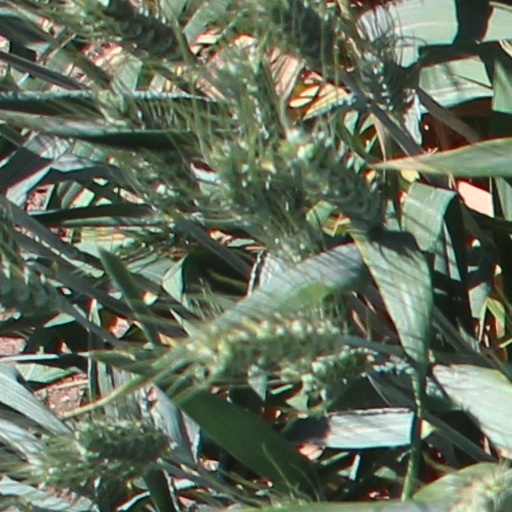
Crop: wheat